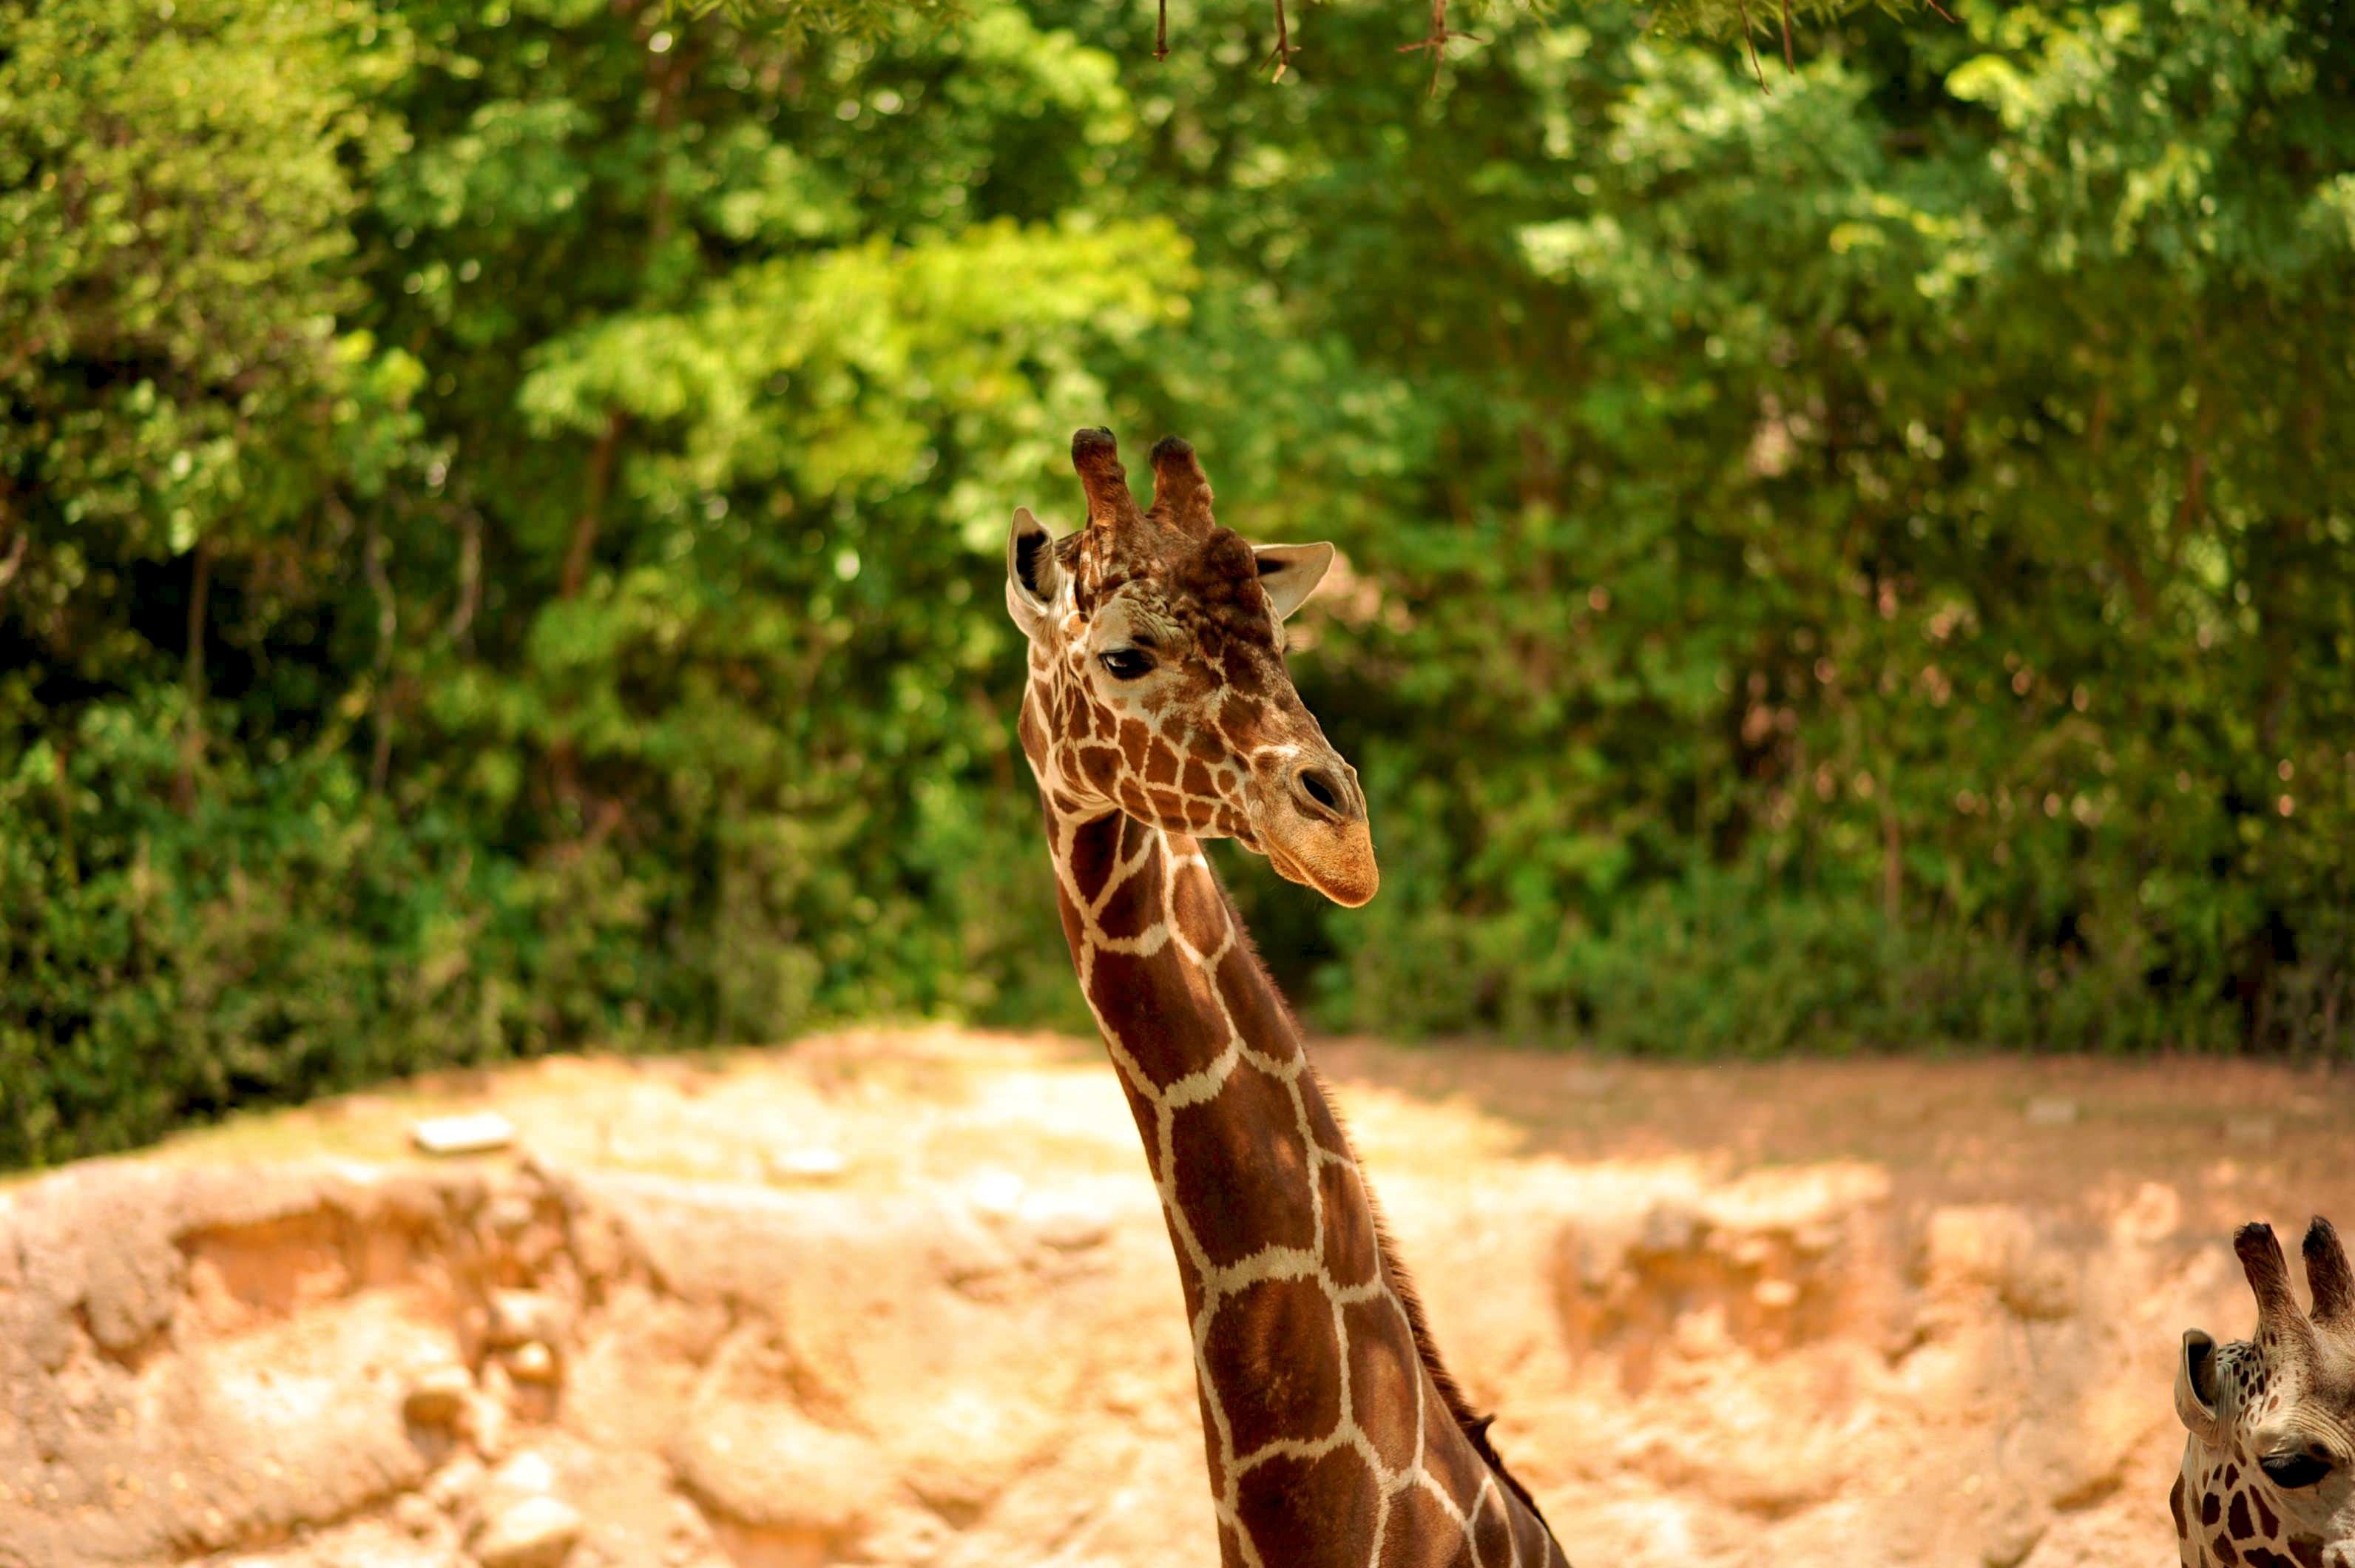
animal, wildlife, zoo, brown, mammal, fauna, giraffe, vertebrate, big, african, giraffidae